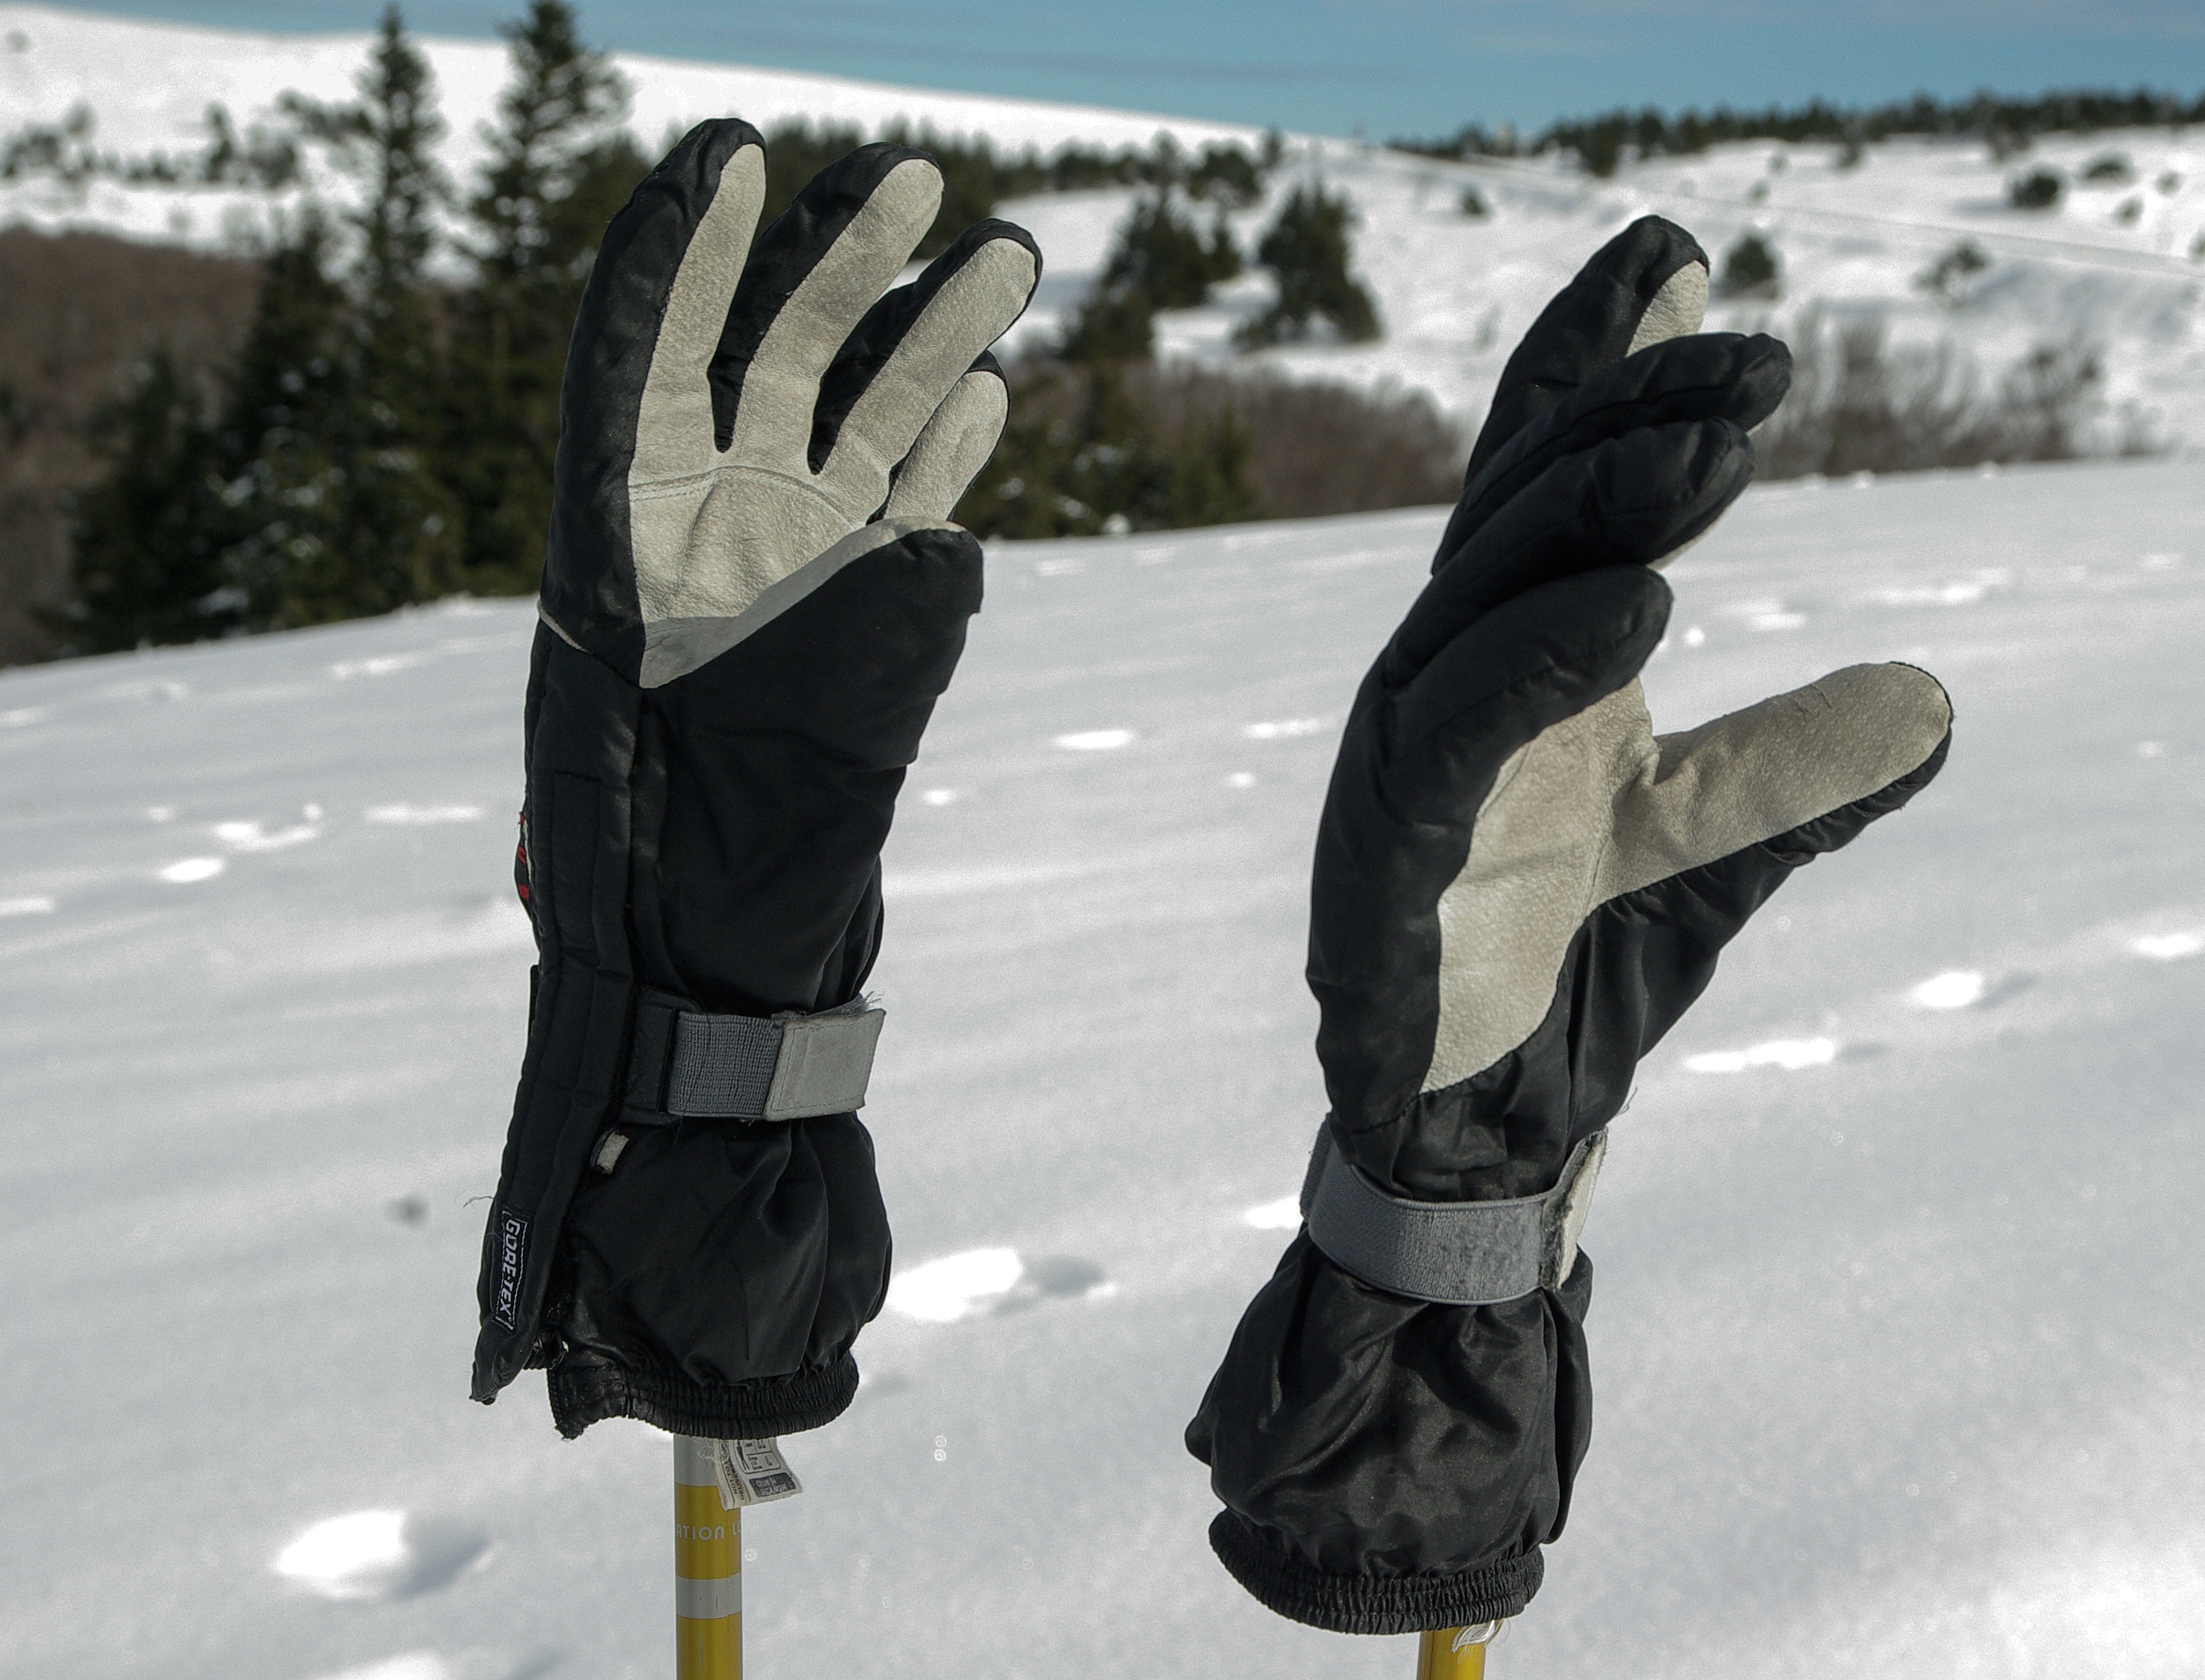
snow, winter, ice, weather, snowshoe, snowboard, extreme sport, season, sports equipment, winter sport, sports, ski, footwear, snowboarding, protection, gloves, ice skating, ski equipment